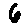
Label: 6